Cardiff Central (1918–1950 UK Parliament constituency)

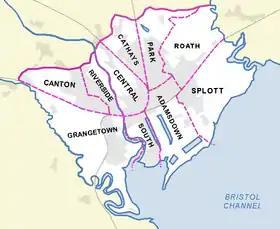
Wards of Cardiff, 1890

1918–1950: The County Borough of Cardiff wards of Canton, Cathays, Central, and Riverside.